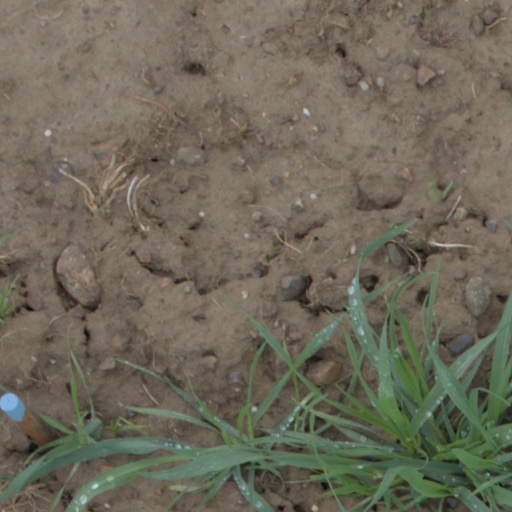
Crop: wheat